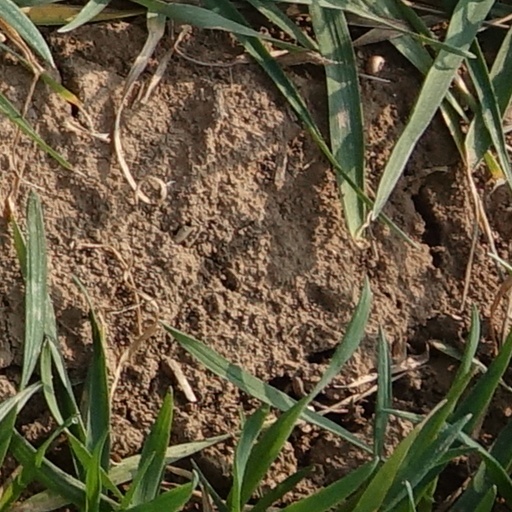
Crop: wheat